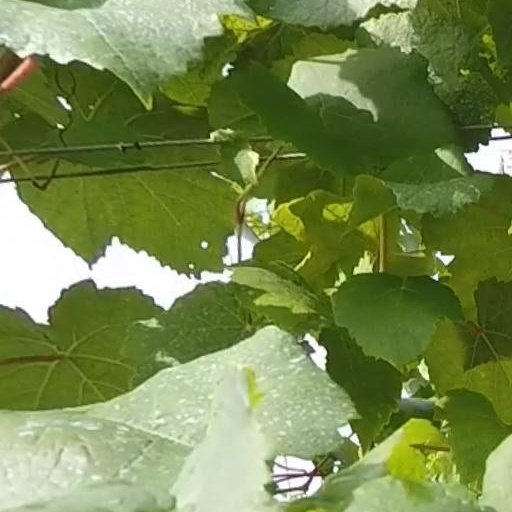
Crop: grape